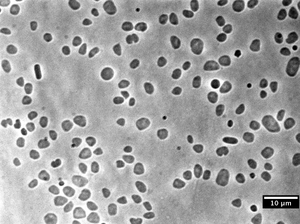
Haloferax est un genre d’Archaea appartenant au phyllum des Euryarchaeota et à l’ordre des Halobacteriales. Les cellules sont des bâtonnets mobiles pléomorphes ou des disques aplatis, aérobies stricts. Ce sont des organismes halophiles. La culture est possible sur des milieux contenant une forte concentration en sel. Les colonies sont mucoïdes.